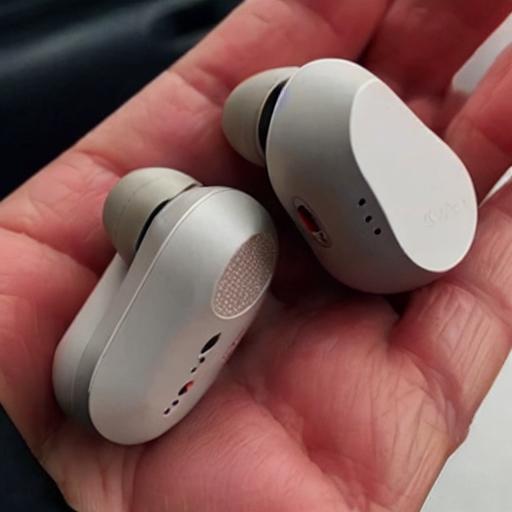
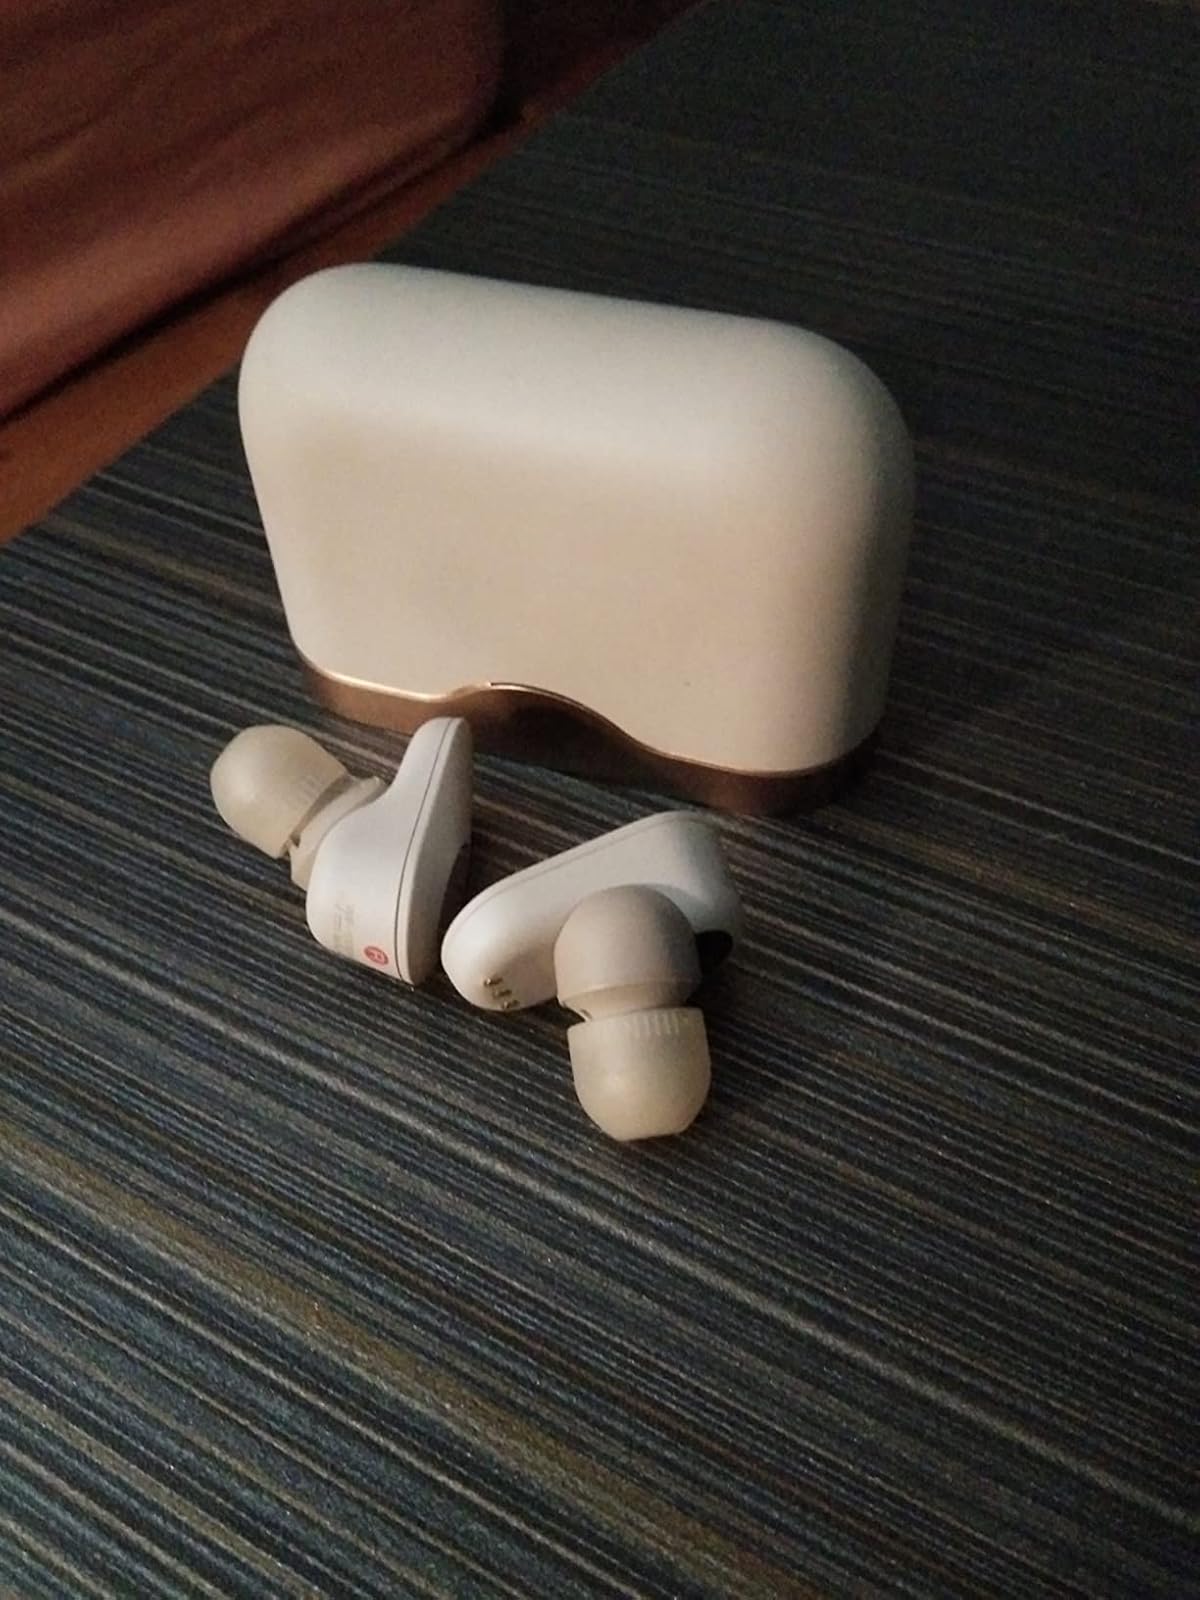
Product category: earbuds
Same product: no